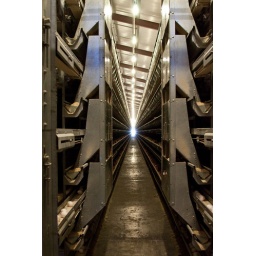
One row of many in this building that holds 160,000 chickens